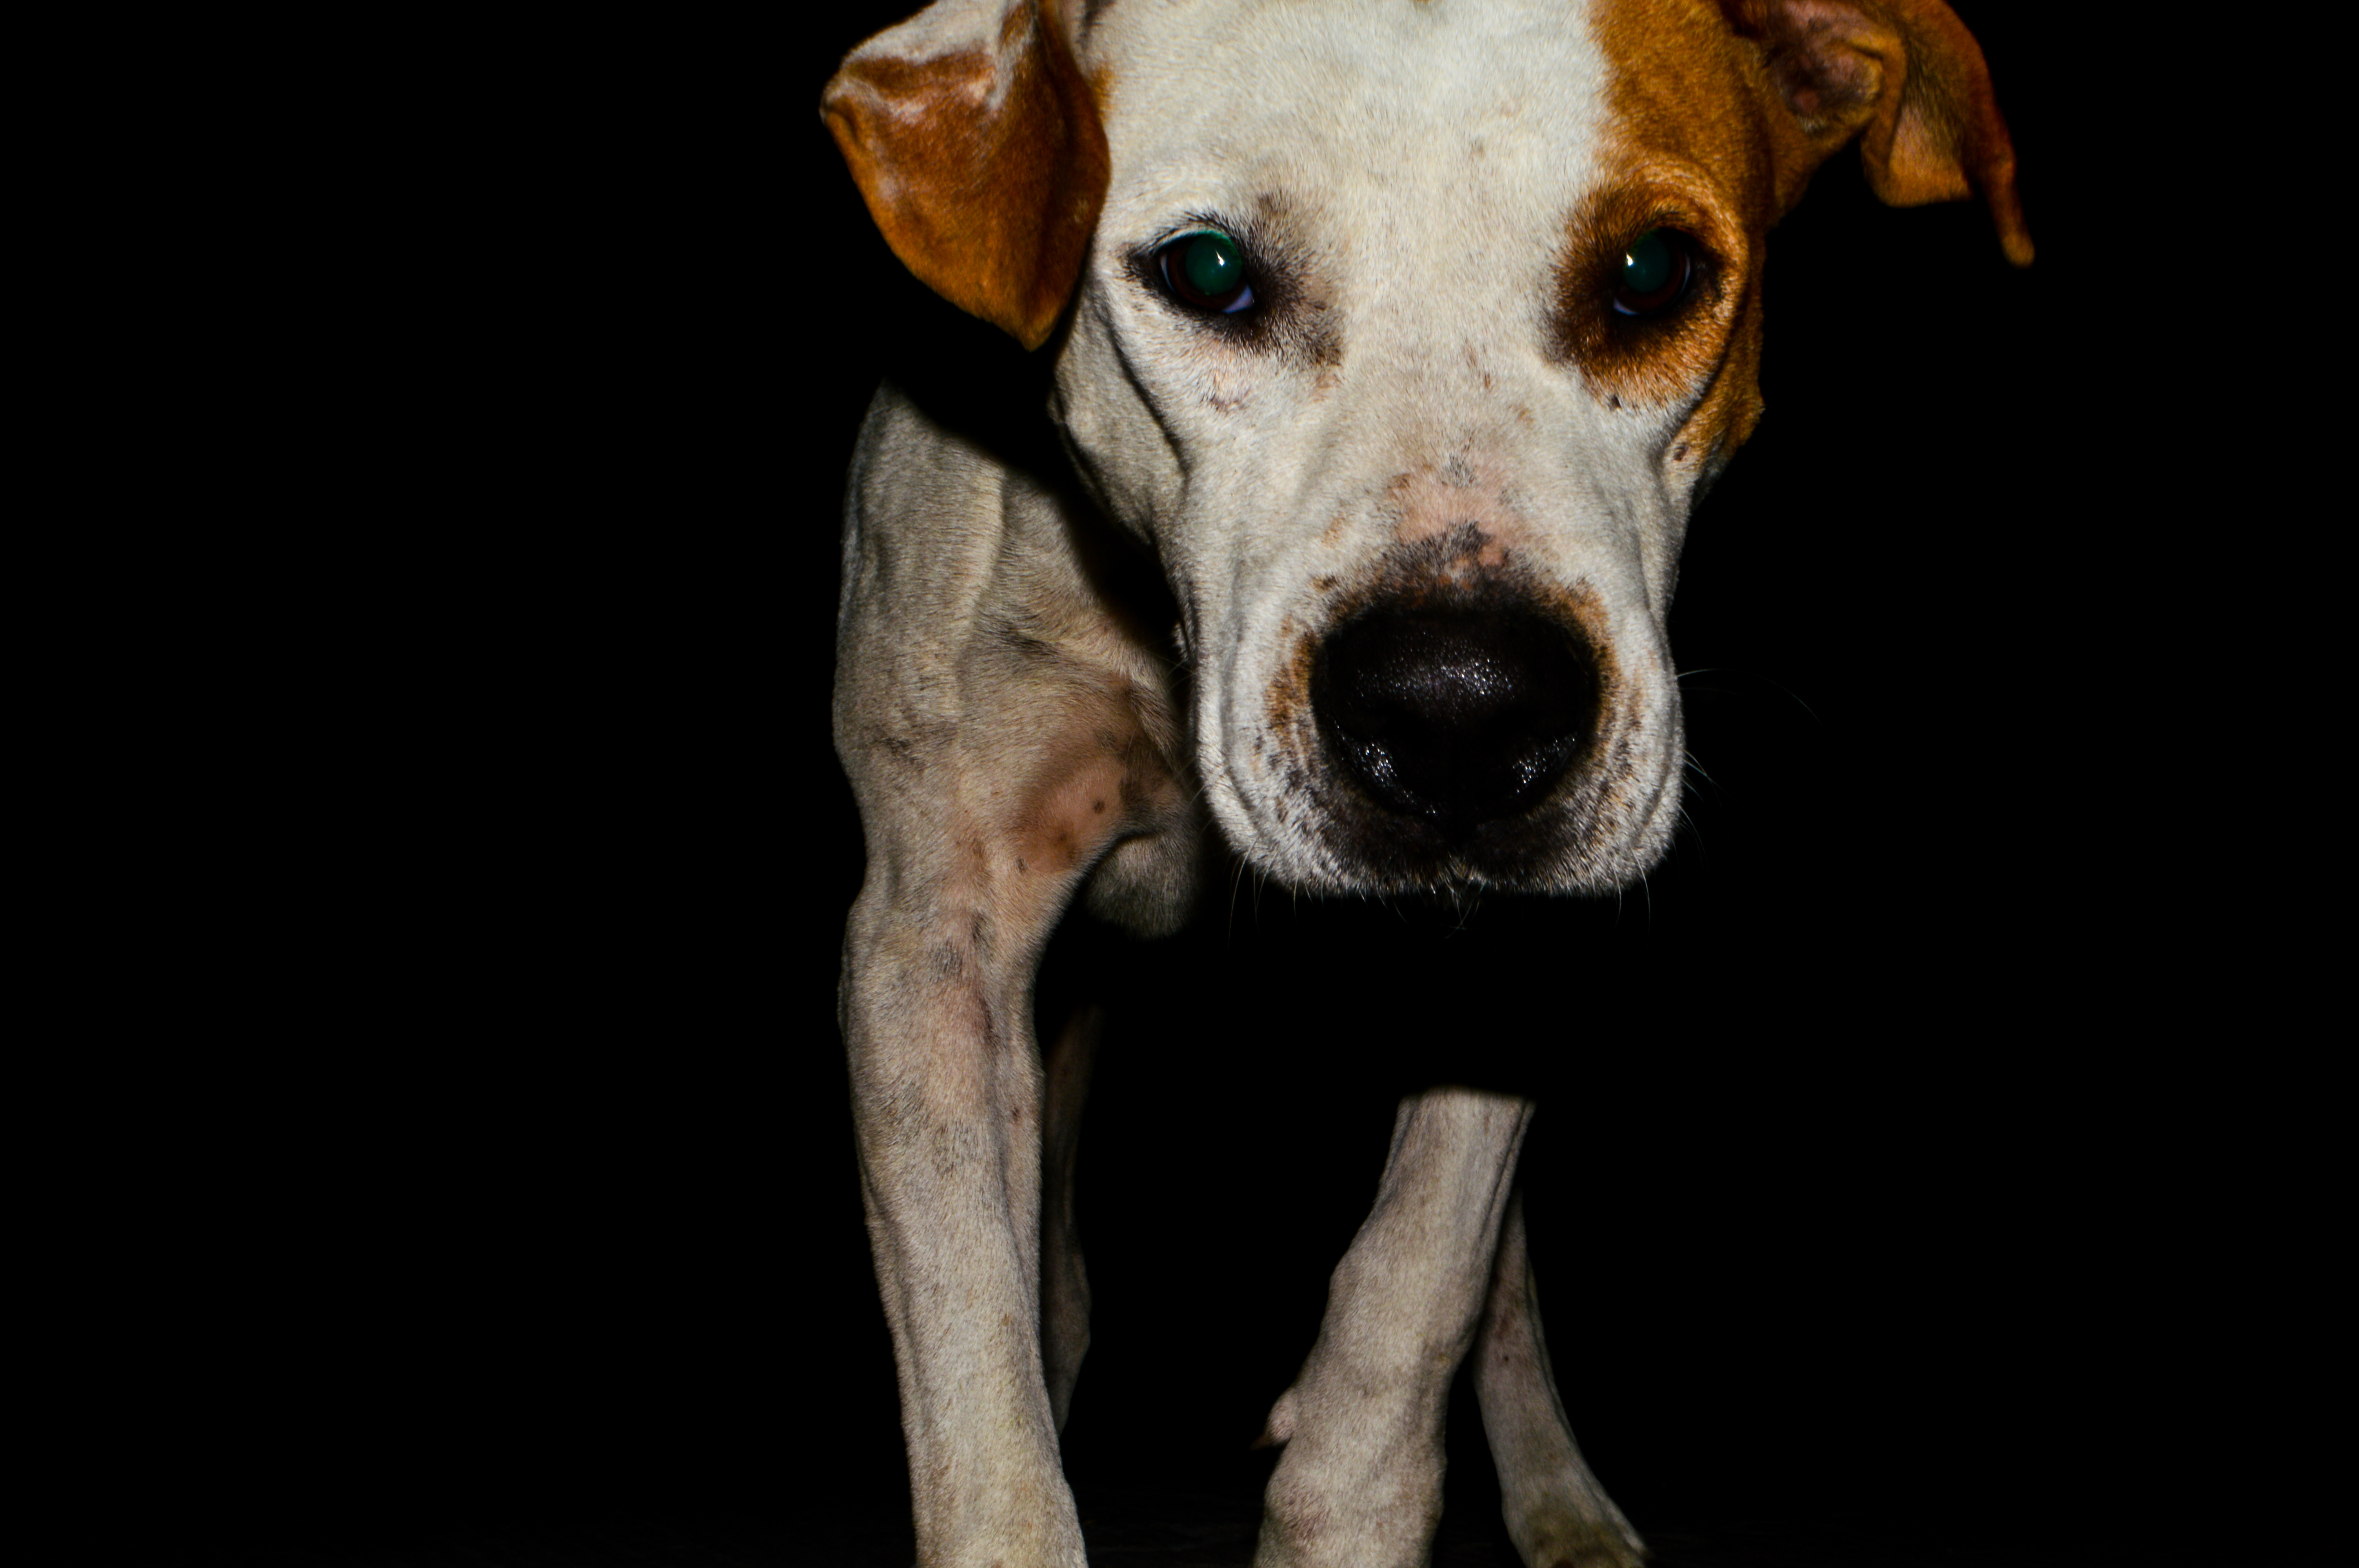
dog, black, flash, nature, canine, domestic, young, friend, shot, looking, dog breed, canidae, mammal, nose, snout, carnivore, sporting group, Catahoula bulldog, pointer, non sporting group, rare breed dog, louisiana catahoula leopard dog, hunting dog, pit bull, ear, whiskers